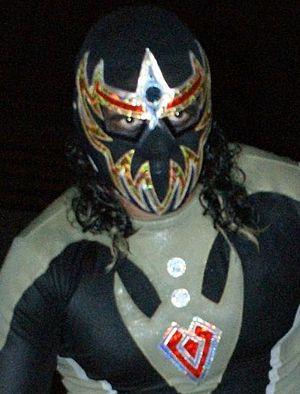
Le Consejo Mundial de Lucha Libre est une fédération de lucha libre située à Mexico.
Gran Metalik est un catcheur mexicain. Il travaille actuellement à la World Wrestling Entertainment, dans la division SmackDown. Il est en grande partie connu pour sa carrière au sein du Consejo Mundial de Lucha Libre où il a lutté sous le nom de Máscara Dorada.